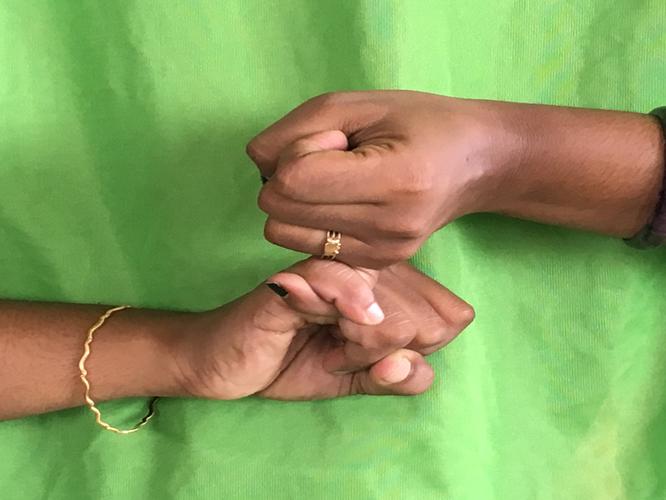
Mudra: Kilaka
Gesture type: double_hand